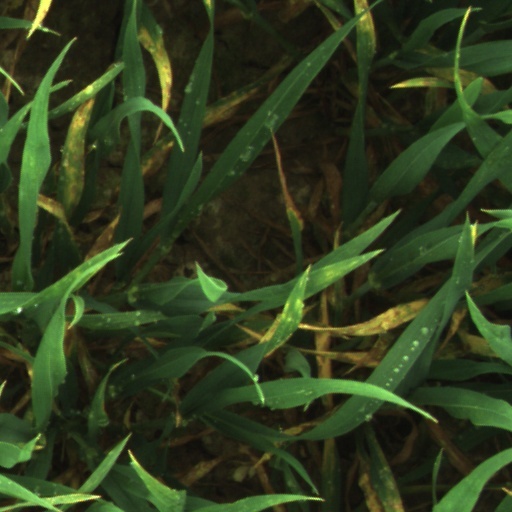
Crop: wheat